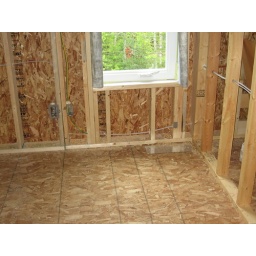
Studs below the non-closet side window of the master bedroom